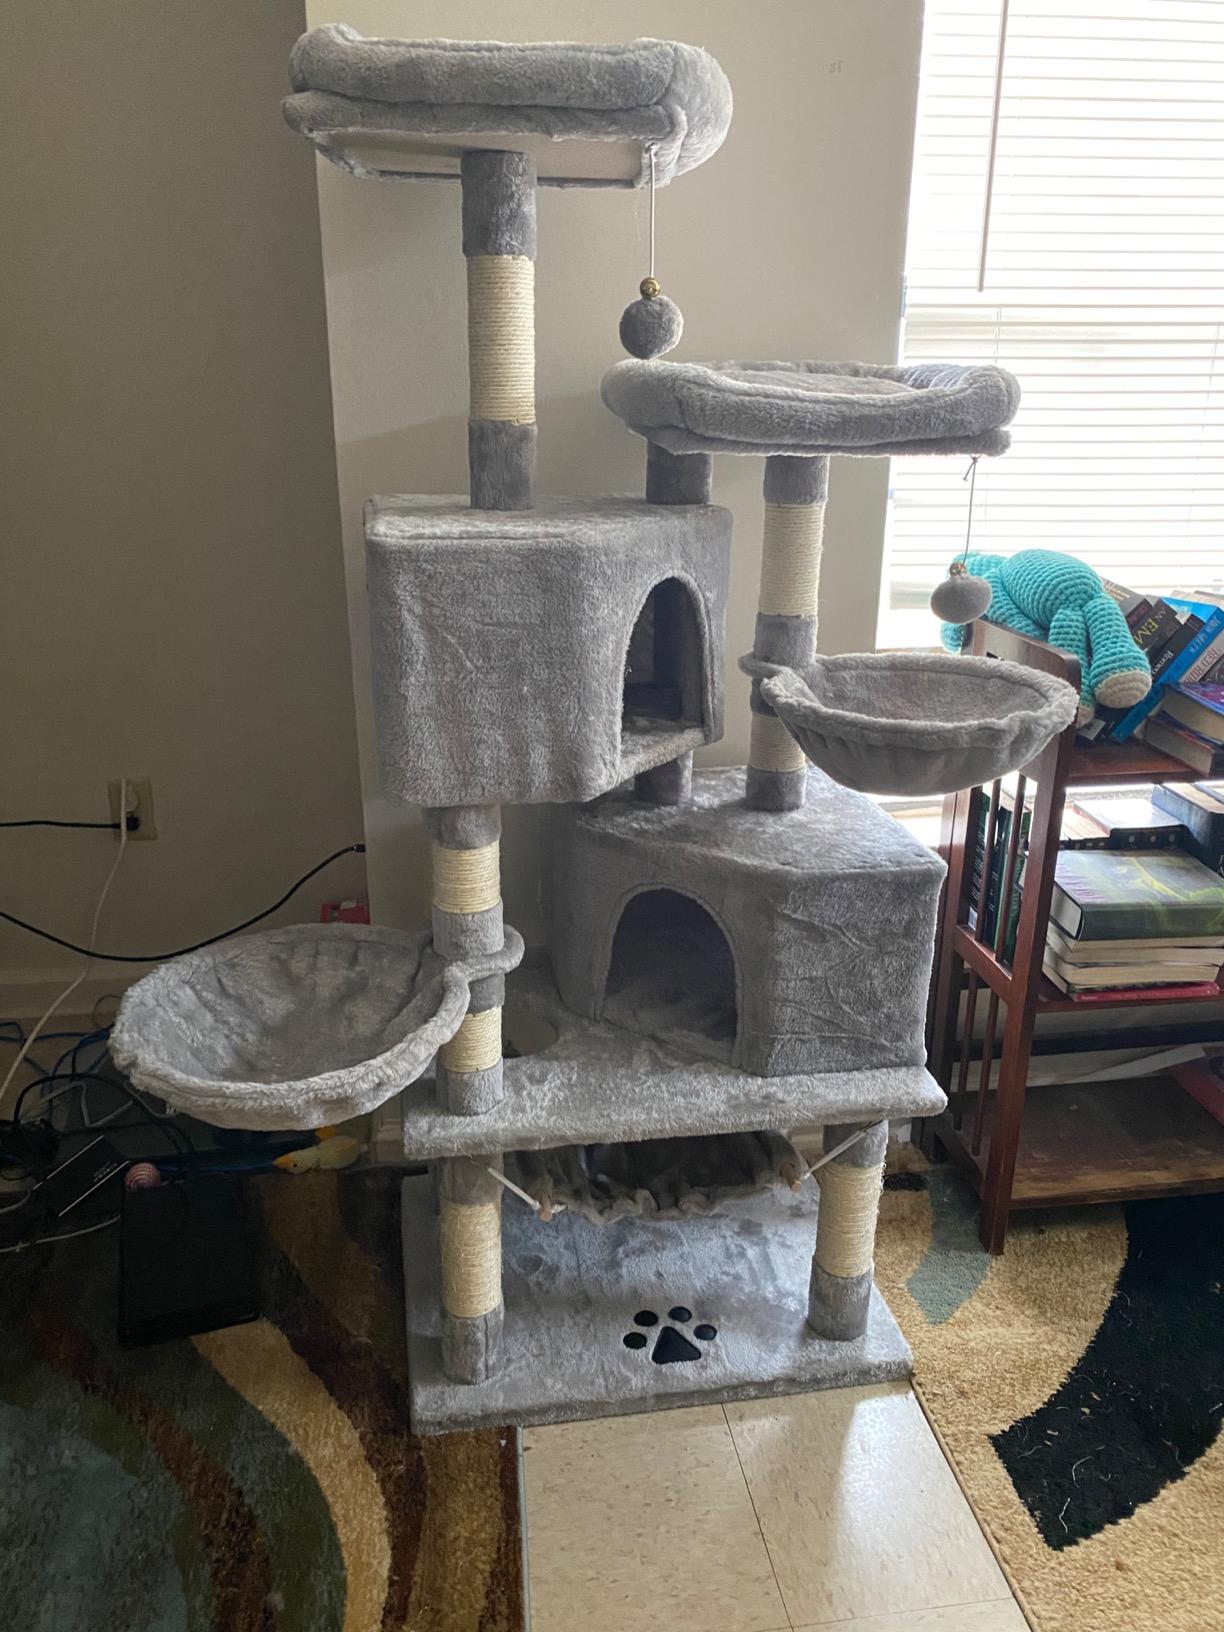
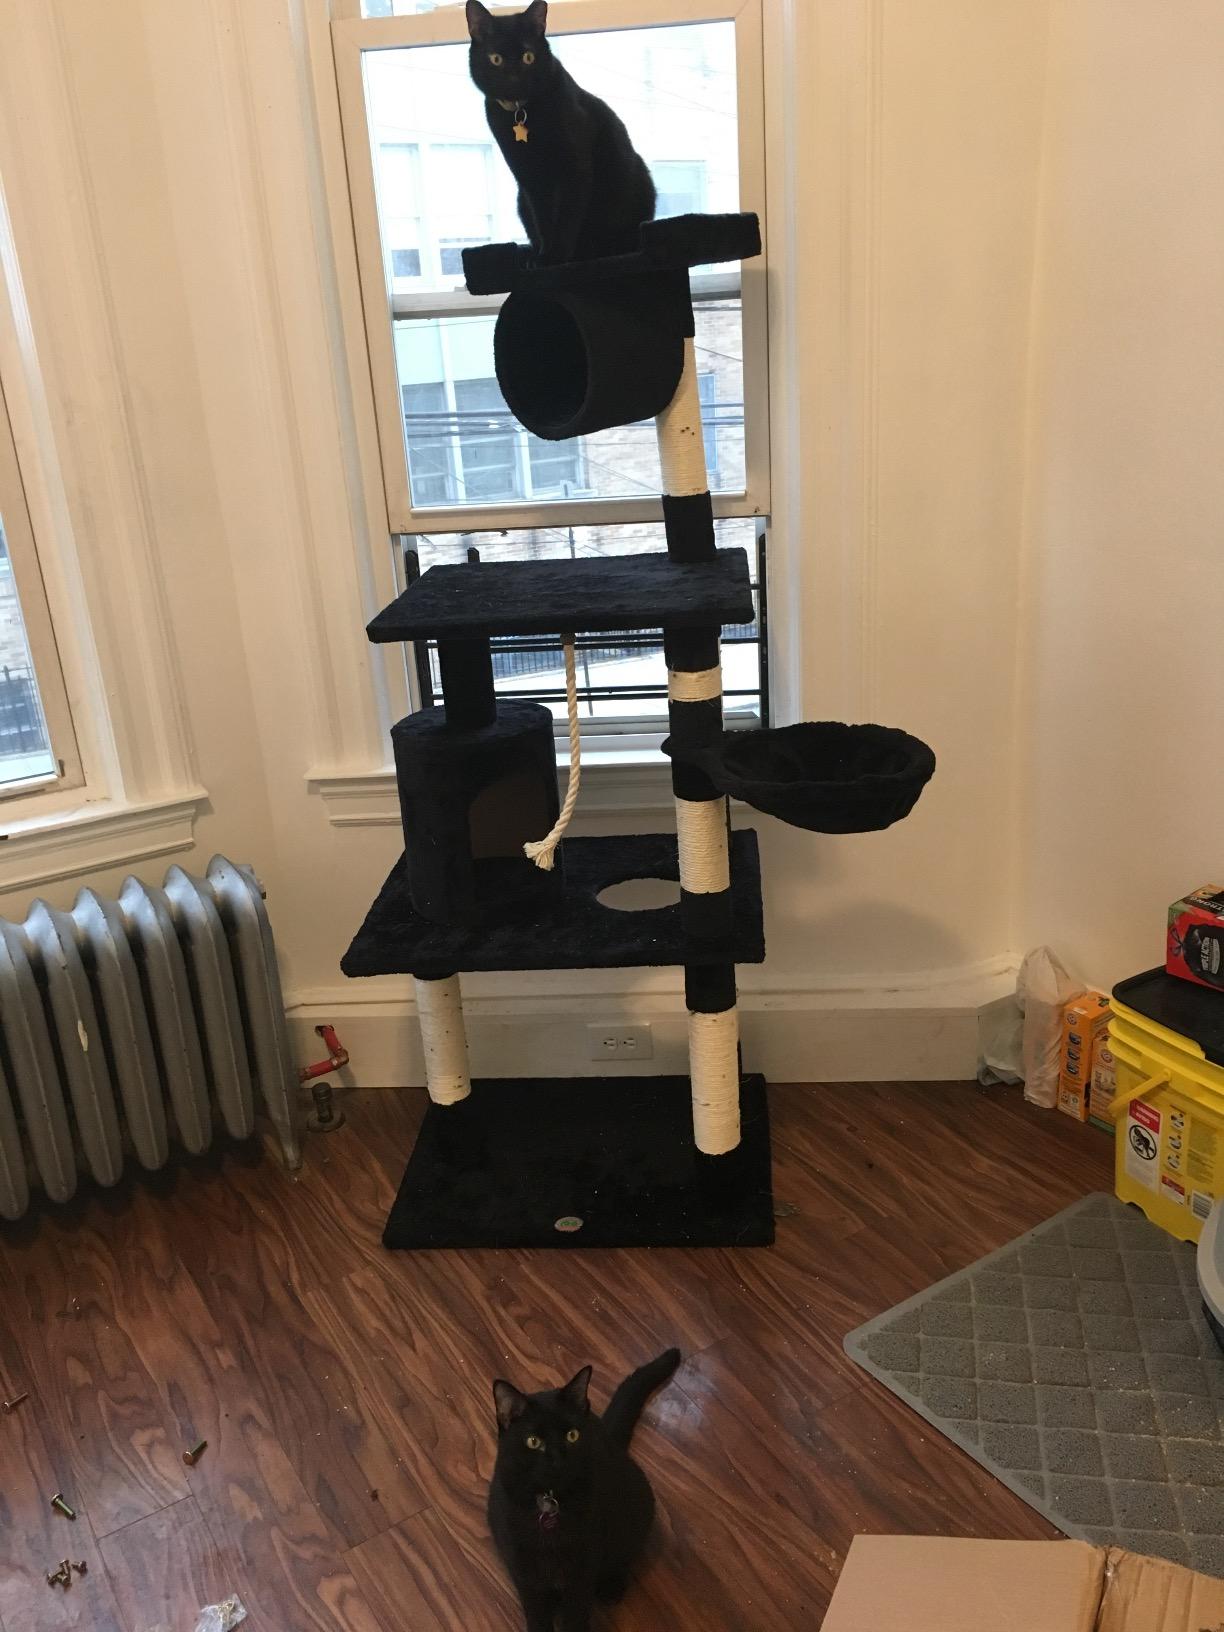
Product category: items_cat tree
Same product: no